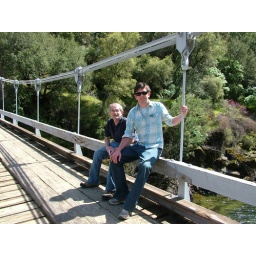
Suspension bridge over Merced river